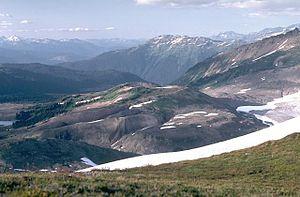
Le champ volcanique du lac Garibaldi, en anglais : Garibaldi Lake Volcanic field, est un champ volcanique de Colombie-Britannique, au Canada, composé de huit volcans formés il y a quelques centaines de milliers d'années et ayant connu leur dernière éruption au début de l'Holocène. Il tire son nom du lac Garibaldi. Le mont Garibaldi, un autre volcan situé juste au sud, ne fait pas partie du champ volcanique.